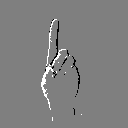
ASL letter: d